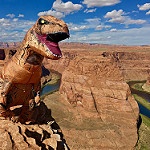
Scene: Outdoor